James Postell Douglas

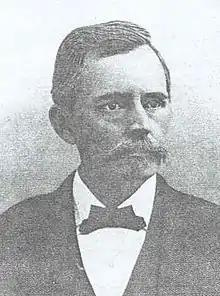
James Postell Douglas

James Postell Douglas (born Lancaster, South Carolina, January 7, 1836; died Texas, November 27, 1901) was a soldier, politician, and businessman in the state of Texas. He is regarded as the founder of the Cotton Belt Route, a major railroad system connecting Texas and Arkansas north to St. Louis, Missouri.